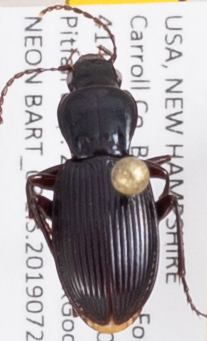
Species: Pterostichus tristis
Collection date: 2019-07-24
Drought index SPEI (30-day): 0.54
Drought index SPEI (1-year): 1.13
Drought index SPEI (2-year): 0.8